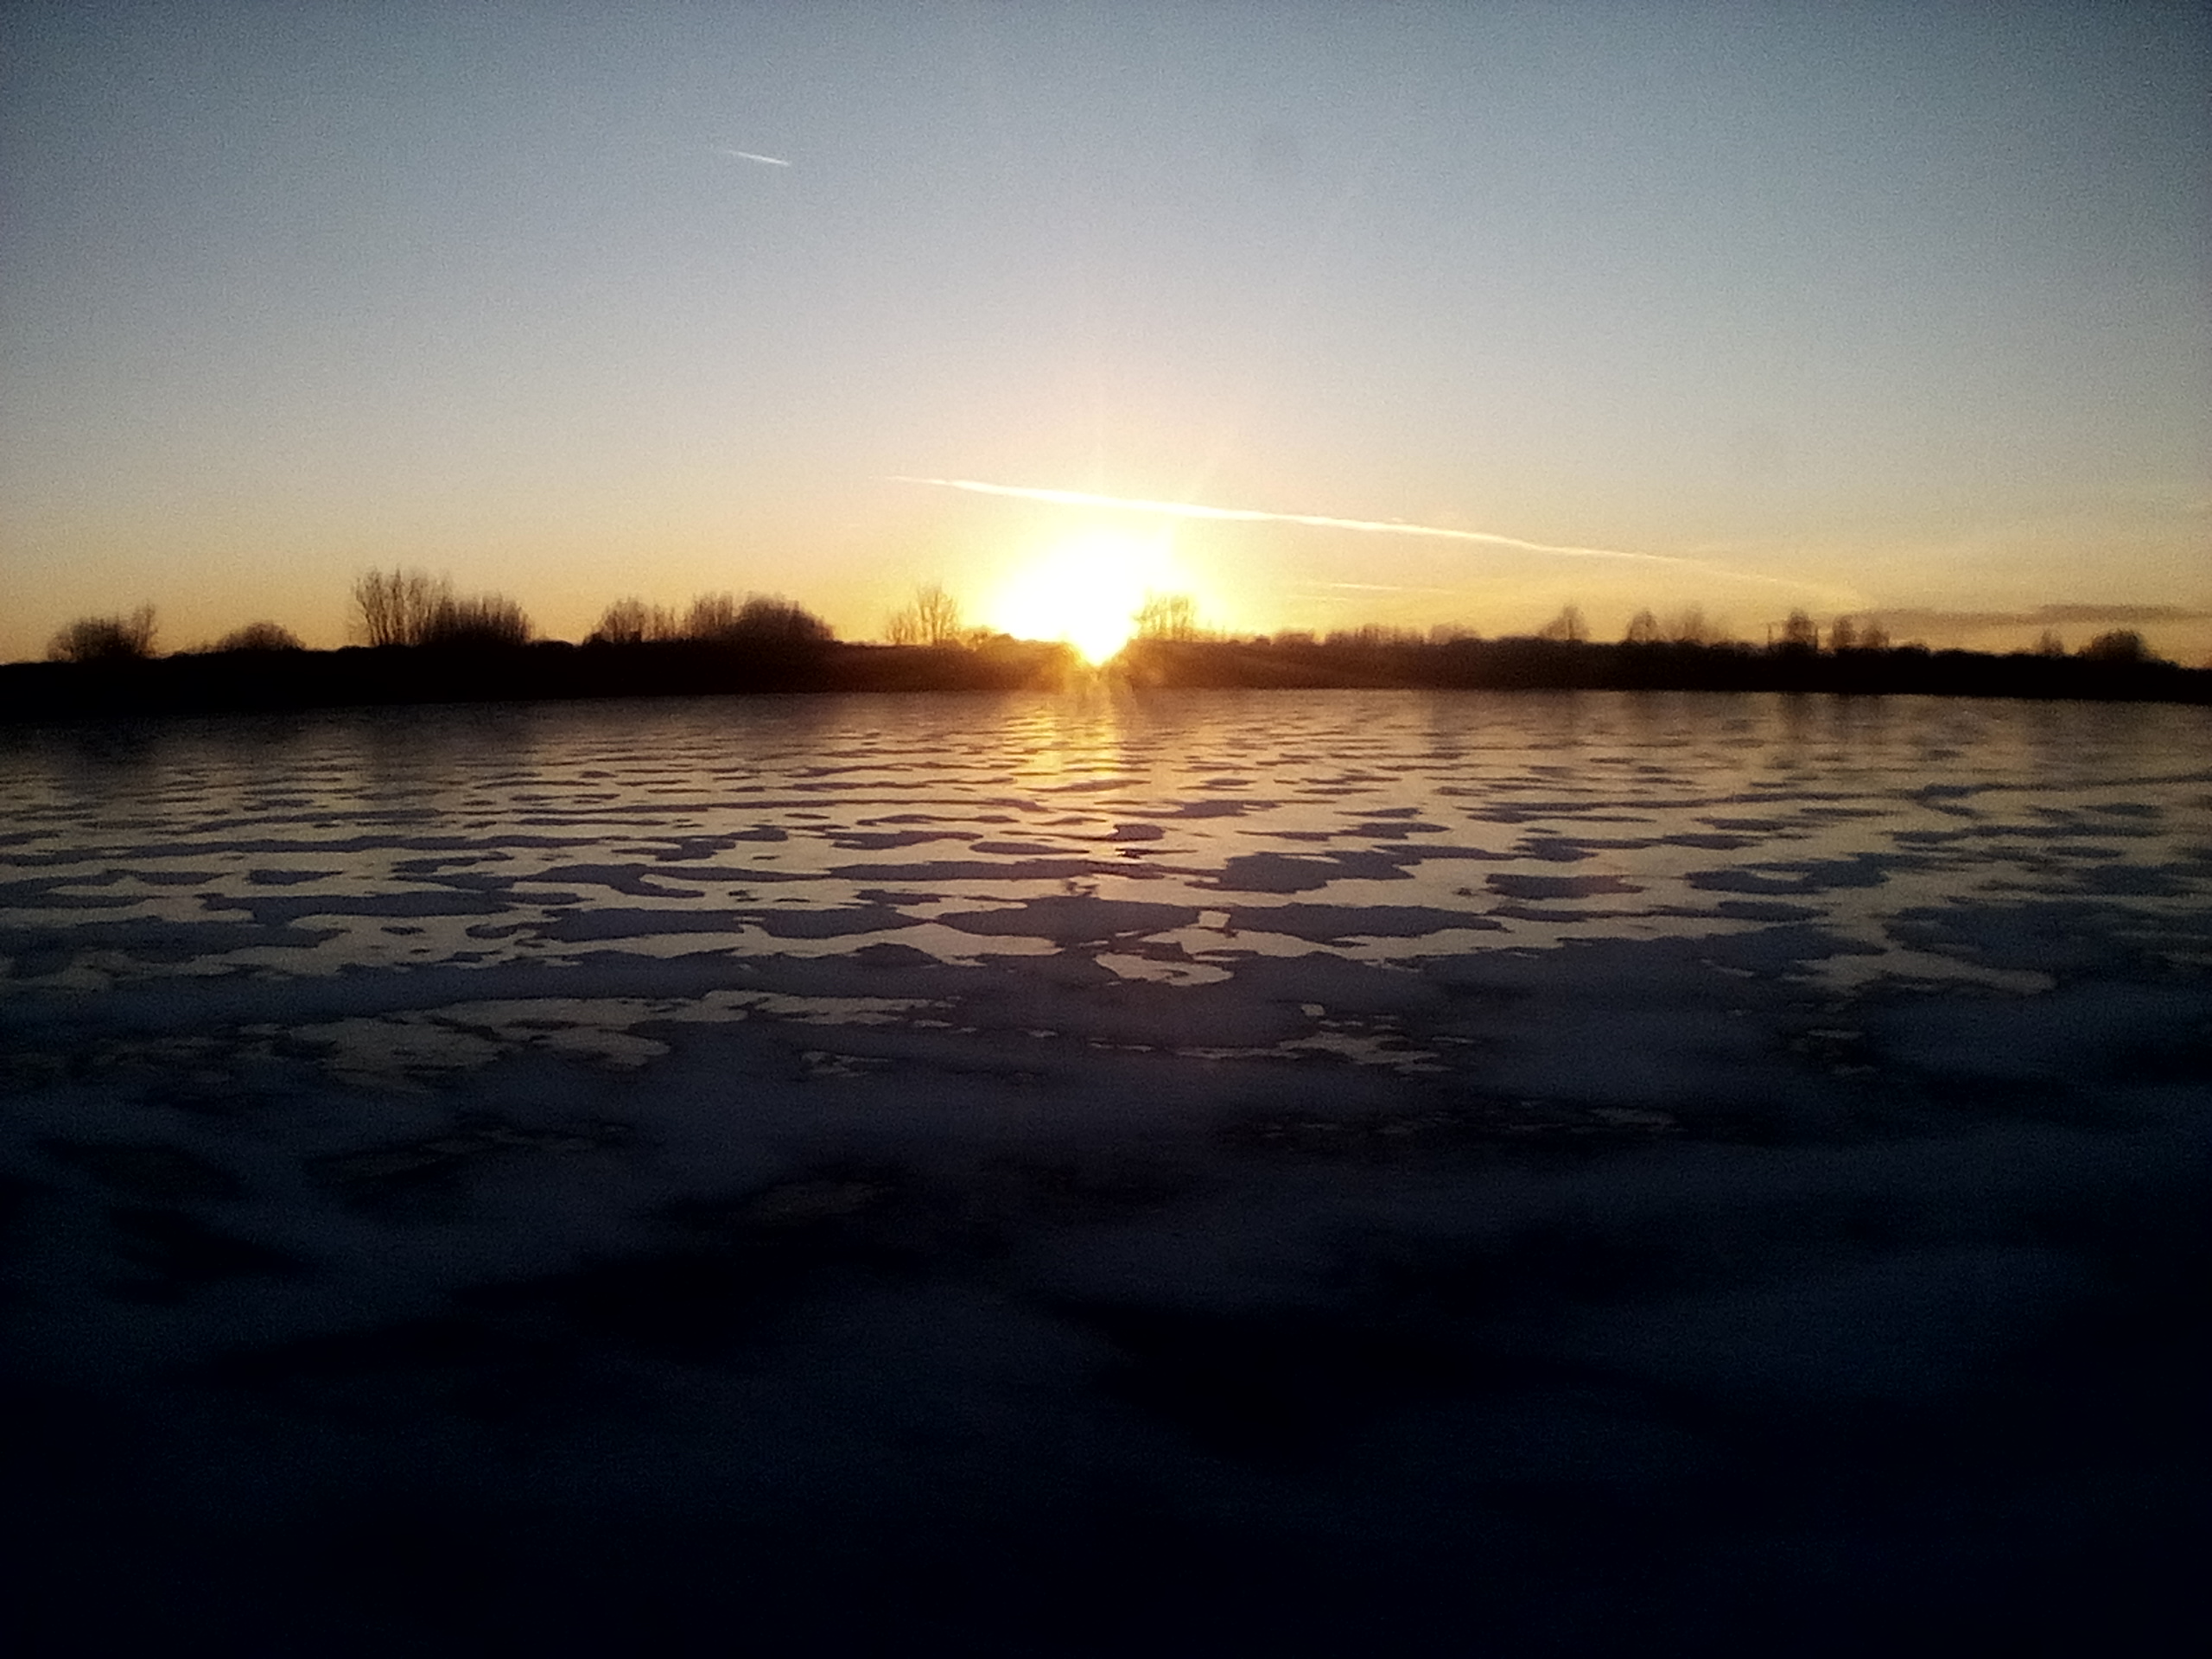
sun, snow, slippery, ice, cold, water, picture, cover, sky, smooth, freeze, horizon, water resources, sunset, cloud, natural landscape, atmospheric phenomenon, morning, evening, sunrise, daytime, winter, calm, reflection, atmosphere, sunlight, river, dusk, ocean, tree, lake, waterway, landscape, wave, freezing, sea, dawn, astronomical object, bank, afterglow, meteorological phenomenon, mountain